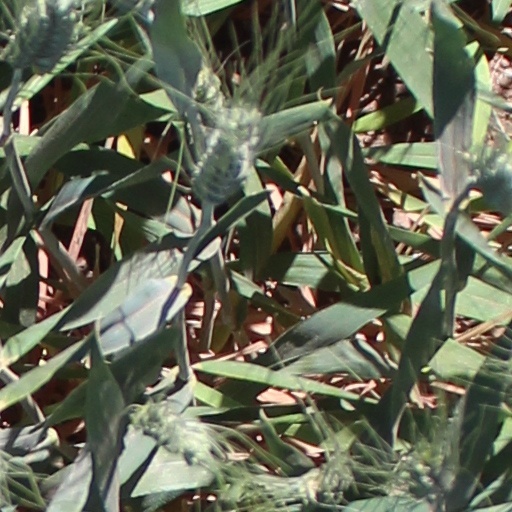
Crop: wheat